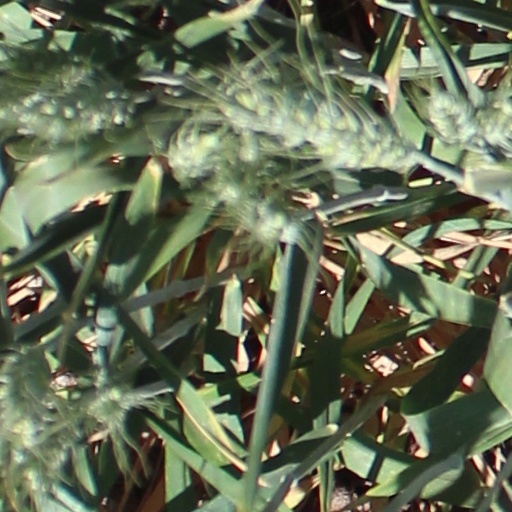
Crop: wheat